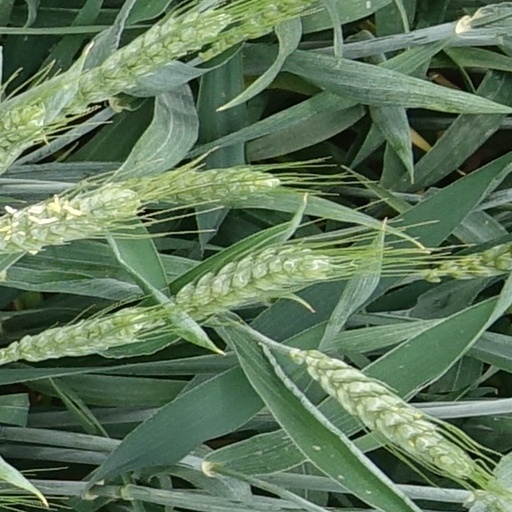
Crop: wheat